Rock Hill Cotton Factory

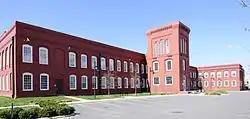
Rock Hill Cotton Factory, March 2012

Rock Hill Cotton Factory, also known as Plej's Textile Mill Outlets, Ostrow Textile Mill, and Fewell Cotton Warehouse, is a historic textile mill complex located at Rock Hill, South Carolina. The mill was built in 1881, and is a two-story, 12 bay by 16 bay, brick factory. It features a three-story tower at the main entrance. A number of additions have been made to the building. The Fewell Cotton Warehouse is a one-story, brick and wood frame warehouse built before 1894.